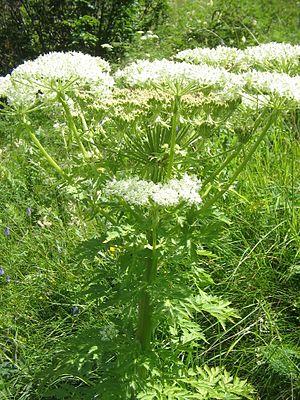
Cette liste de Tracheophyta de Bosnie-Herzégovine, ainsi que d’espèces introduites est un aperçu incomplet d’espèces de mousses, de fougères, de gymnospermes et d’angiospermes citées dans la littérature disponible en langues bosniaque, croate, serbe et serbo-croate. Cet aperçu n’inclue pas des espèces cultivées ni celles occasionnellement introduites.